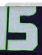
Number: 5